List of Hong Kong national security cases

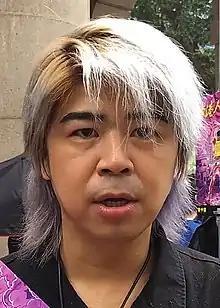
Tommy Yuen in 2019

Koo Sze-yiu, 75-year-old veteran activist who had been jailed at least 11times since 2000, was arrested by the NSD at his home in Sham Shui Po for inciting subversion on 4 February 2022, ahead of his planned protest against the Beijing Winter Olympics. Four more were brought to the police station to assist with the investigation: activists Lui Yuk-lin and Chan Yi-ming, former Democratic Party member Virginia Fung King-Man, and former vice-chairman of the Chinese Labour Party, Chan King-chung.